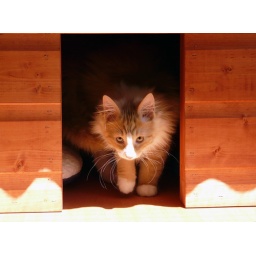
Loki in cat house